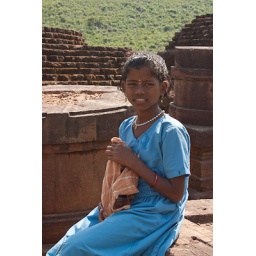
Blue dress girl by stupas